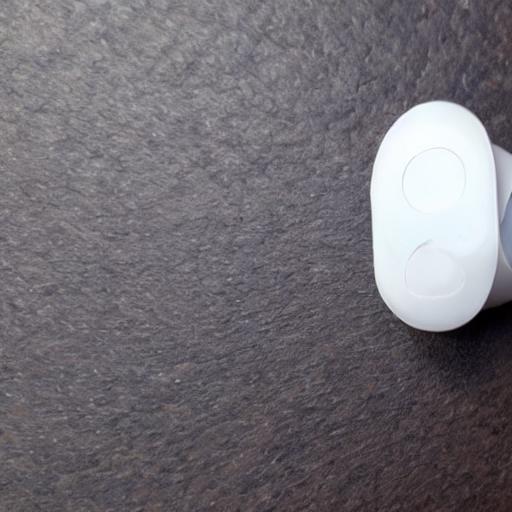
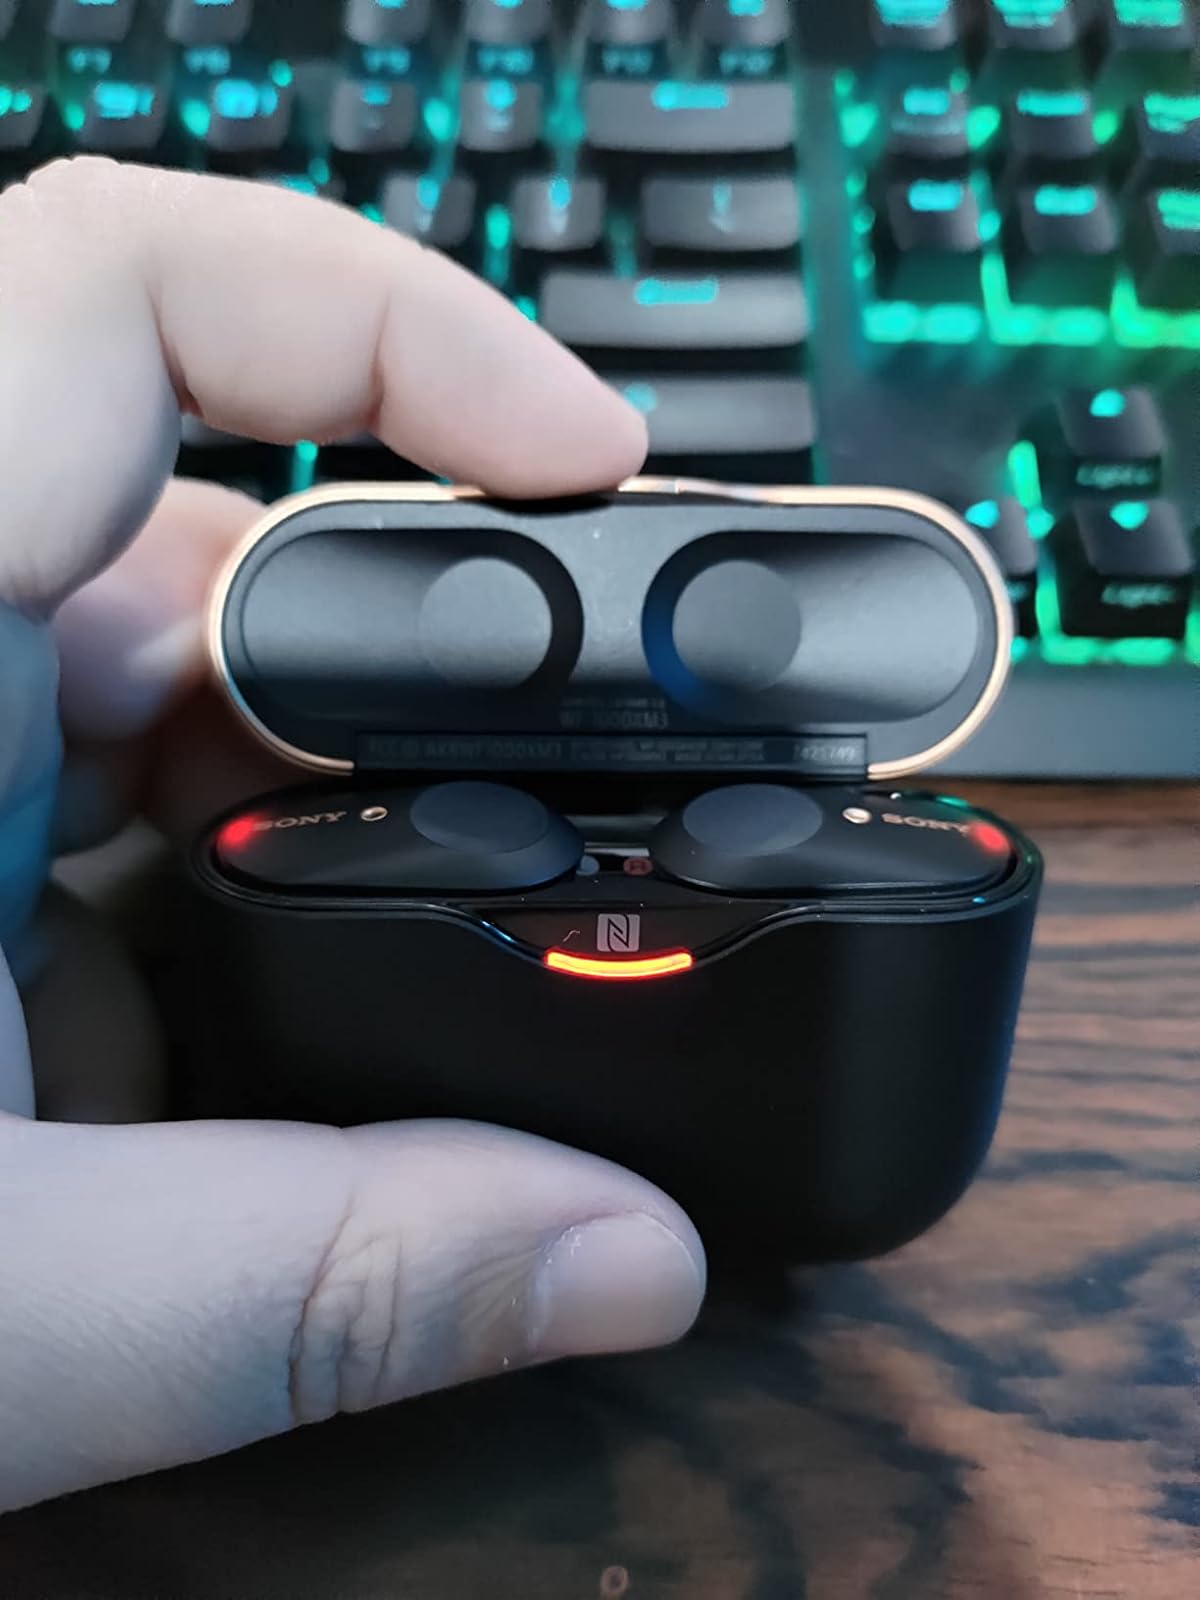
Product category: earbuds
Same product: no